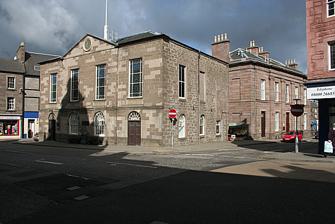
Building: Forfar Town and County Hall
Country: United Kingdom
Year built: 1788
Municipal building in Forfar, Scotland Forfar Town and County Hall Forfar Town and County Hall Location The Cross, Forfar Coordinates 56°38′40″N 2°53′19″W / 56.6444°N 2.8885°W / 56.6444; -2.8885 Built 1788 Architect James Playfair Architectural style(s) Neoclassical style Listed Building – Category B Official name Forfar Town and County Hall, Cross Designated 11 June 1971 Reference no. LB31496 Shown in Angus Forfar Town and County Hall is a municipal building in The Cross, Forfar , Scotland. The structure, which serves as the meeting place of Angus Council , is a Category B listed building . History Early history The municipal buildings, completed in 1824, behind the town and county hall The first municipal building in the town was a medieval tolbooth which was primarily used to the detention of prisoners and which dated back at least to the 16th century. In the early 1660s, 42 women were tried for witchcraft at the tolbooth and, in some cases, found guilty and executed by strangulation. In the late 1770s the burgh officials decided to demolish the dilapidated tolbooth and to erect a new building in its place. The new building was designed by James Playfair in the neoclassical style , built in ashlar stone at a cost of £1,100 and was completed in 1788. The design involved a symmetrical main frontage with four bays facing onto The Cross; the central section of two bays, which slightly projected forward, featured round headed windows on the ground floor, square headed windows on the first floor and a pediment above. The outer bays contained doorways on the ground floor and square headed windows on the first floor. At roof level, there was originally a bellcote . The building was originally intended to operate as a weigh house and butter market. Internally, the principal rooms, which were all accessed by passing through the left hand doorway and then up a staircase, were at the front of the building: they were the council chamber on the left, the county hall in the centre and the sheriff courtroom on the right. The county hall contained several crystal chandeliers which were presented by the future local member of parliament , David Scott . In the late 18th century, criminals were held in cells behind the town and county hall; they were taken to the courtroom and, if they were found guilty and sentenced to be hanged, the sentence was carried out from the first floor window on the east side of the building. The bellcote was removed and the pediment was enhanced by the installation of a clock in the tympanum in 1804, and a dedicated sheriff courthouse, designed by David Neave with a large tetrastyle portico , was erected to the immediate north of the town and county hall at a cost of £5,000 and was completed in 1824. Internal alterations to the town and county hall, to a design by William Scott, were completed in 1847: the changes involved the removal of the old council chamber and the old sheriff courtroom and the enlargement of the county hall. The sheriff court moved to a new purpose built building adjacent to the county prison in Market Street in the north of the town in 1871. Then, in 1883, the county prison in Market Street was converted into offices and, following the implementation of the Local Government (Scotland) Act 1889 which established a uniform system of county councils in Scotland, the new Forfarshire County Council established its headquarters in the Market Street building which later became known as the County Buildings . 20th century and thereafter In the 20th century, the town and county hall served as a venue for public events, particularly functions organised by the county council, while the former sheriff courthouse behind was re-designated the "municipal buildings": burgh council officers and their departments, including the town clerk's department, were accommodated within the latter building. A plaque to commemorate the residence of the 10th Polish Reconnaissance Group in the town from October 1940 to April 1942 was placed on the western elevation of the town and county hall on the unit's departure during the Second World War . At a ceremony attended by the General Officer Commanding-in-Chief Scottish Command , Lieutenant-General Sir Colin Barber , in September 1952, a plaque was unveiled on the front of the town and county hall and four stained glass windows were unveiled inside the building to commemorate the lives of local service personnel who had died in the First and Second World Wars . Queen Elizabeth The Queen Mother visited the town and county hall to receive the freedom of the town in 1956. The municipal buildings ceased to be the local seat of government when the enlarged Angus District Council established its offices at County Buildings in Market Street in 1975. However, the town and county hall continued to be used as a civic meeting place and continued in that role when the new unitary authority , Angus Council , was formed in 1996. It also continued to be used by the Lord Lieutenant of Angus for investitures . Queen Elizabeth II , accompanied by the Duke of Edinburgh , visited the town and county hall and had lunch with civic officials in July 2004. Works of art in the town and county hall include a portrait by John Hoppner of Admiral Viscount Duncan who lived at Lundie , a portrait by George Romney of the politician, David Scott, and a portrait by Sir Henry Raeburn of Viscount Melville . See also List of listed buildings in Forfar, Angus References